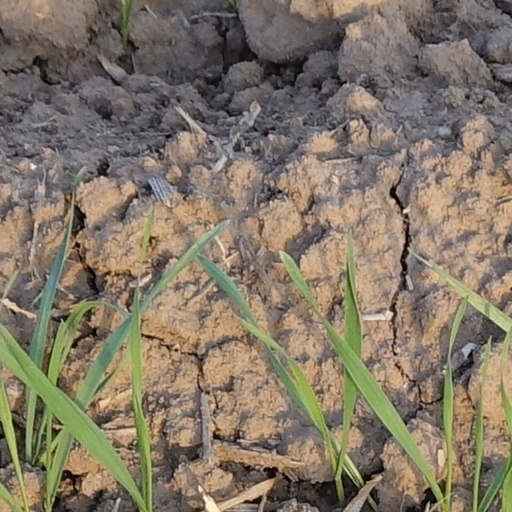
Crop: wheat